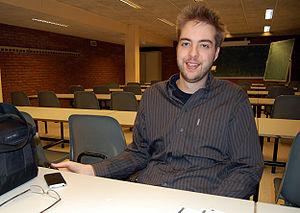
Dries Buytaert, né le 19 novembre 1978 à Wilrijk en Belgique, est un développeur de logiciels open-source et le fondateur et chef du CMS Drupal.